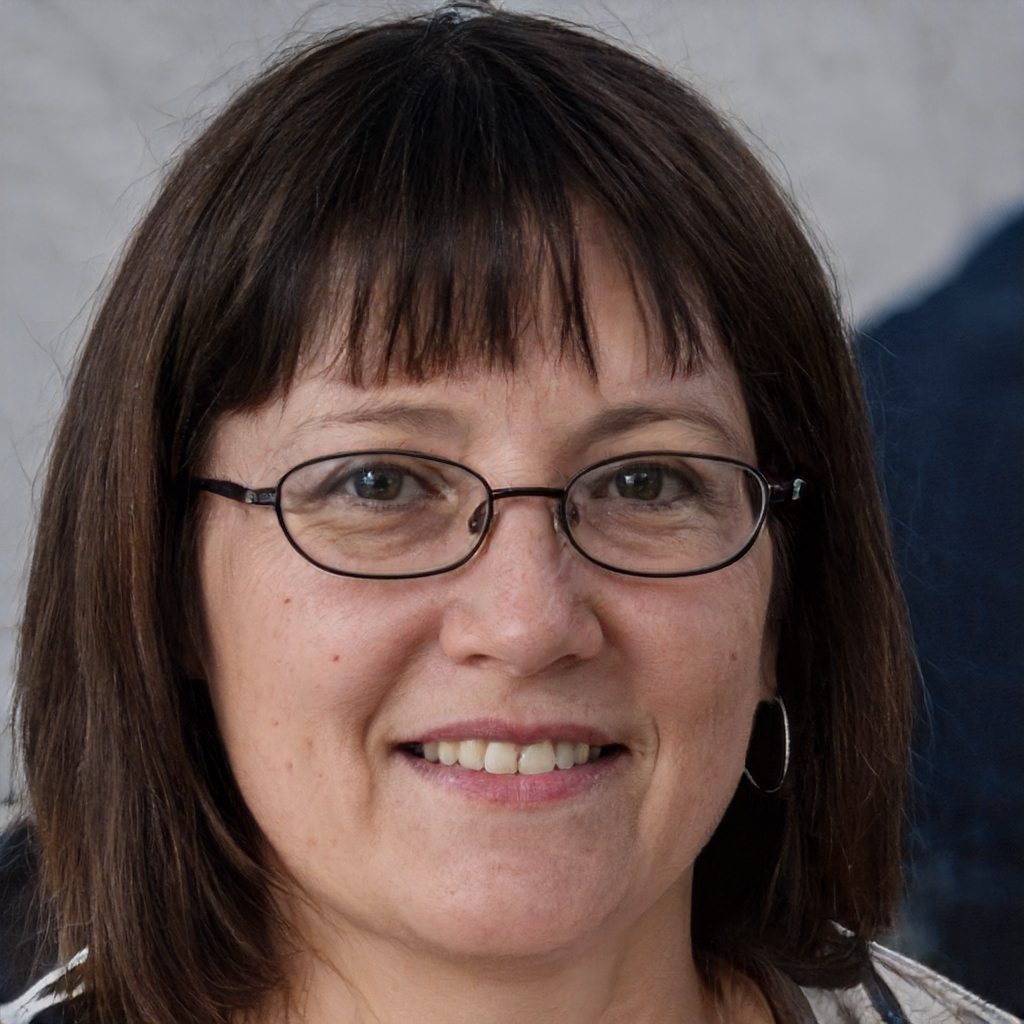
Gender: Female